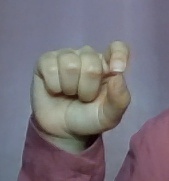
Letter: fa